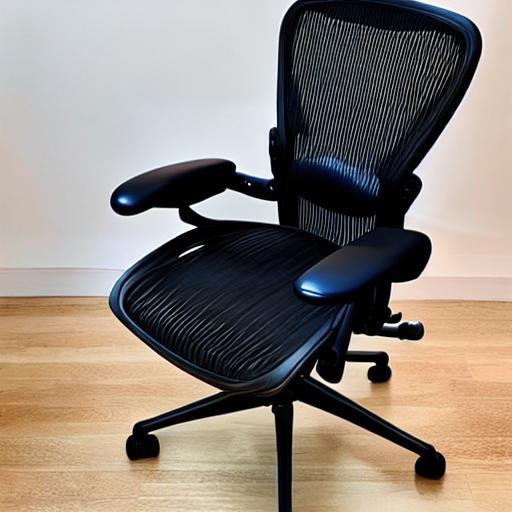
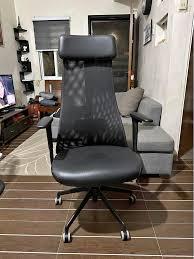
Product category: items_chair
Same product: no